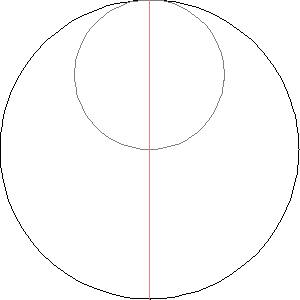
Videnskabshistorie
Tusi-par.
Videnskabshistorie er en akademisk disciplin, der beskæftiger sig med videnskabernes opståen og udvikling. Målet er at beskrive hver enkelt videnskabs historie og erkendelsesmæssige udvikling. De første videnskabelige landvindinger opnåede man inden for naturvidenskab og lægevidenskab, og disse områder dominerer derfor den ældre del af videnskabshistorien. Gennem nyere tid er også de tekniske videnskaber, samfundsvidenskaberne og humanioraen blevet studieemner for videnskabshistorikerne.